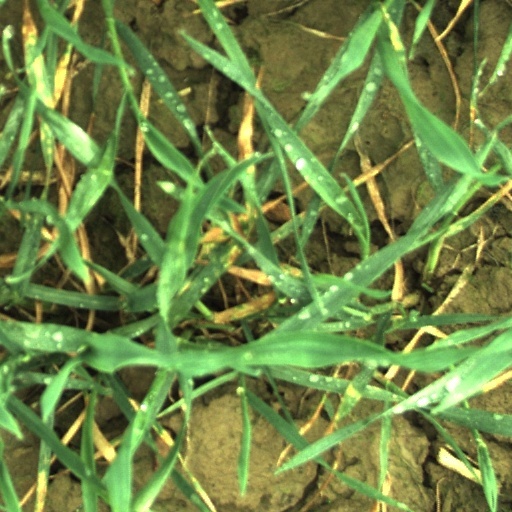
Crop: wheat